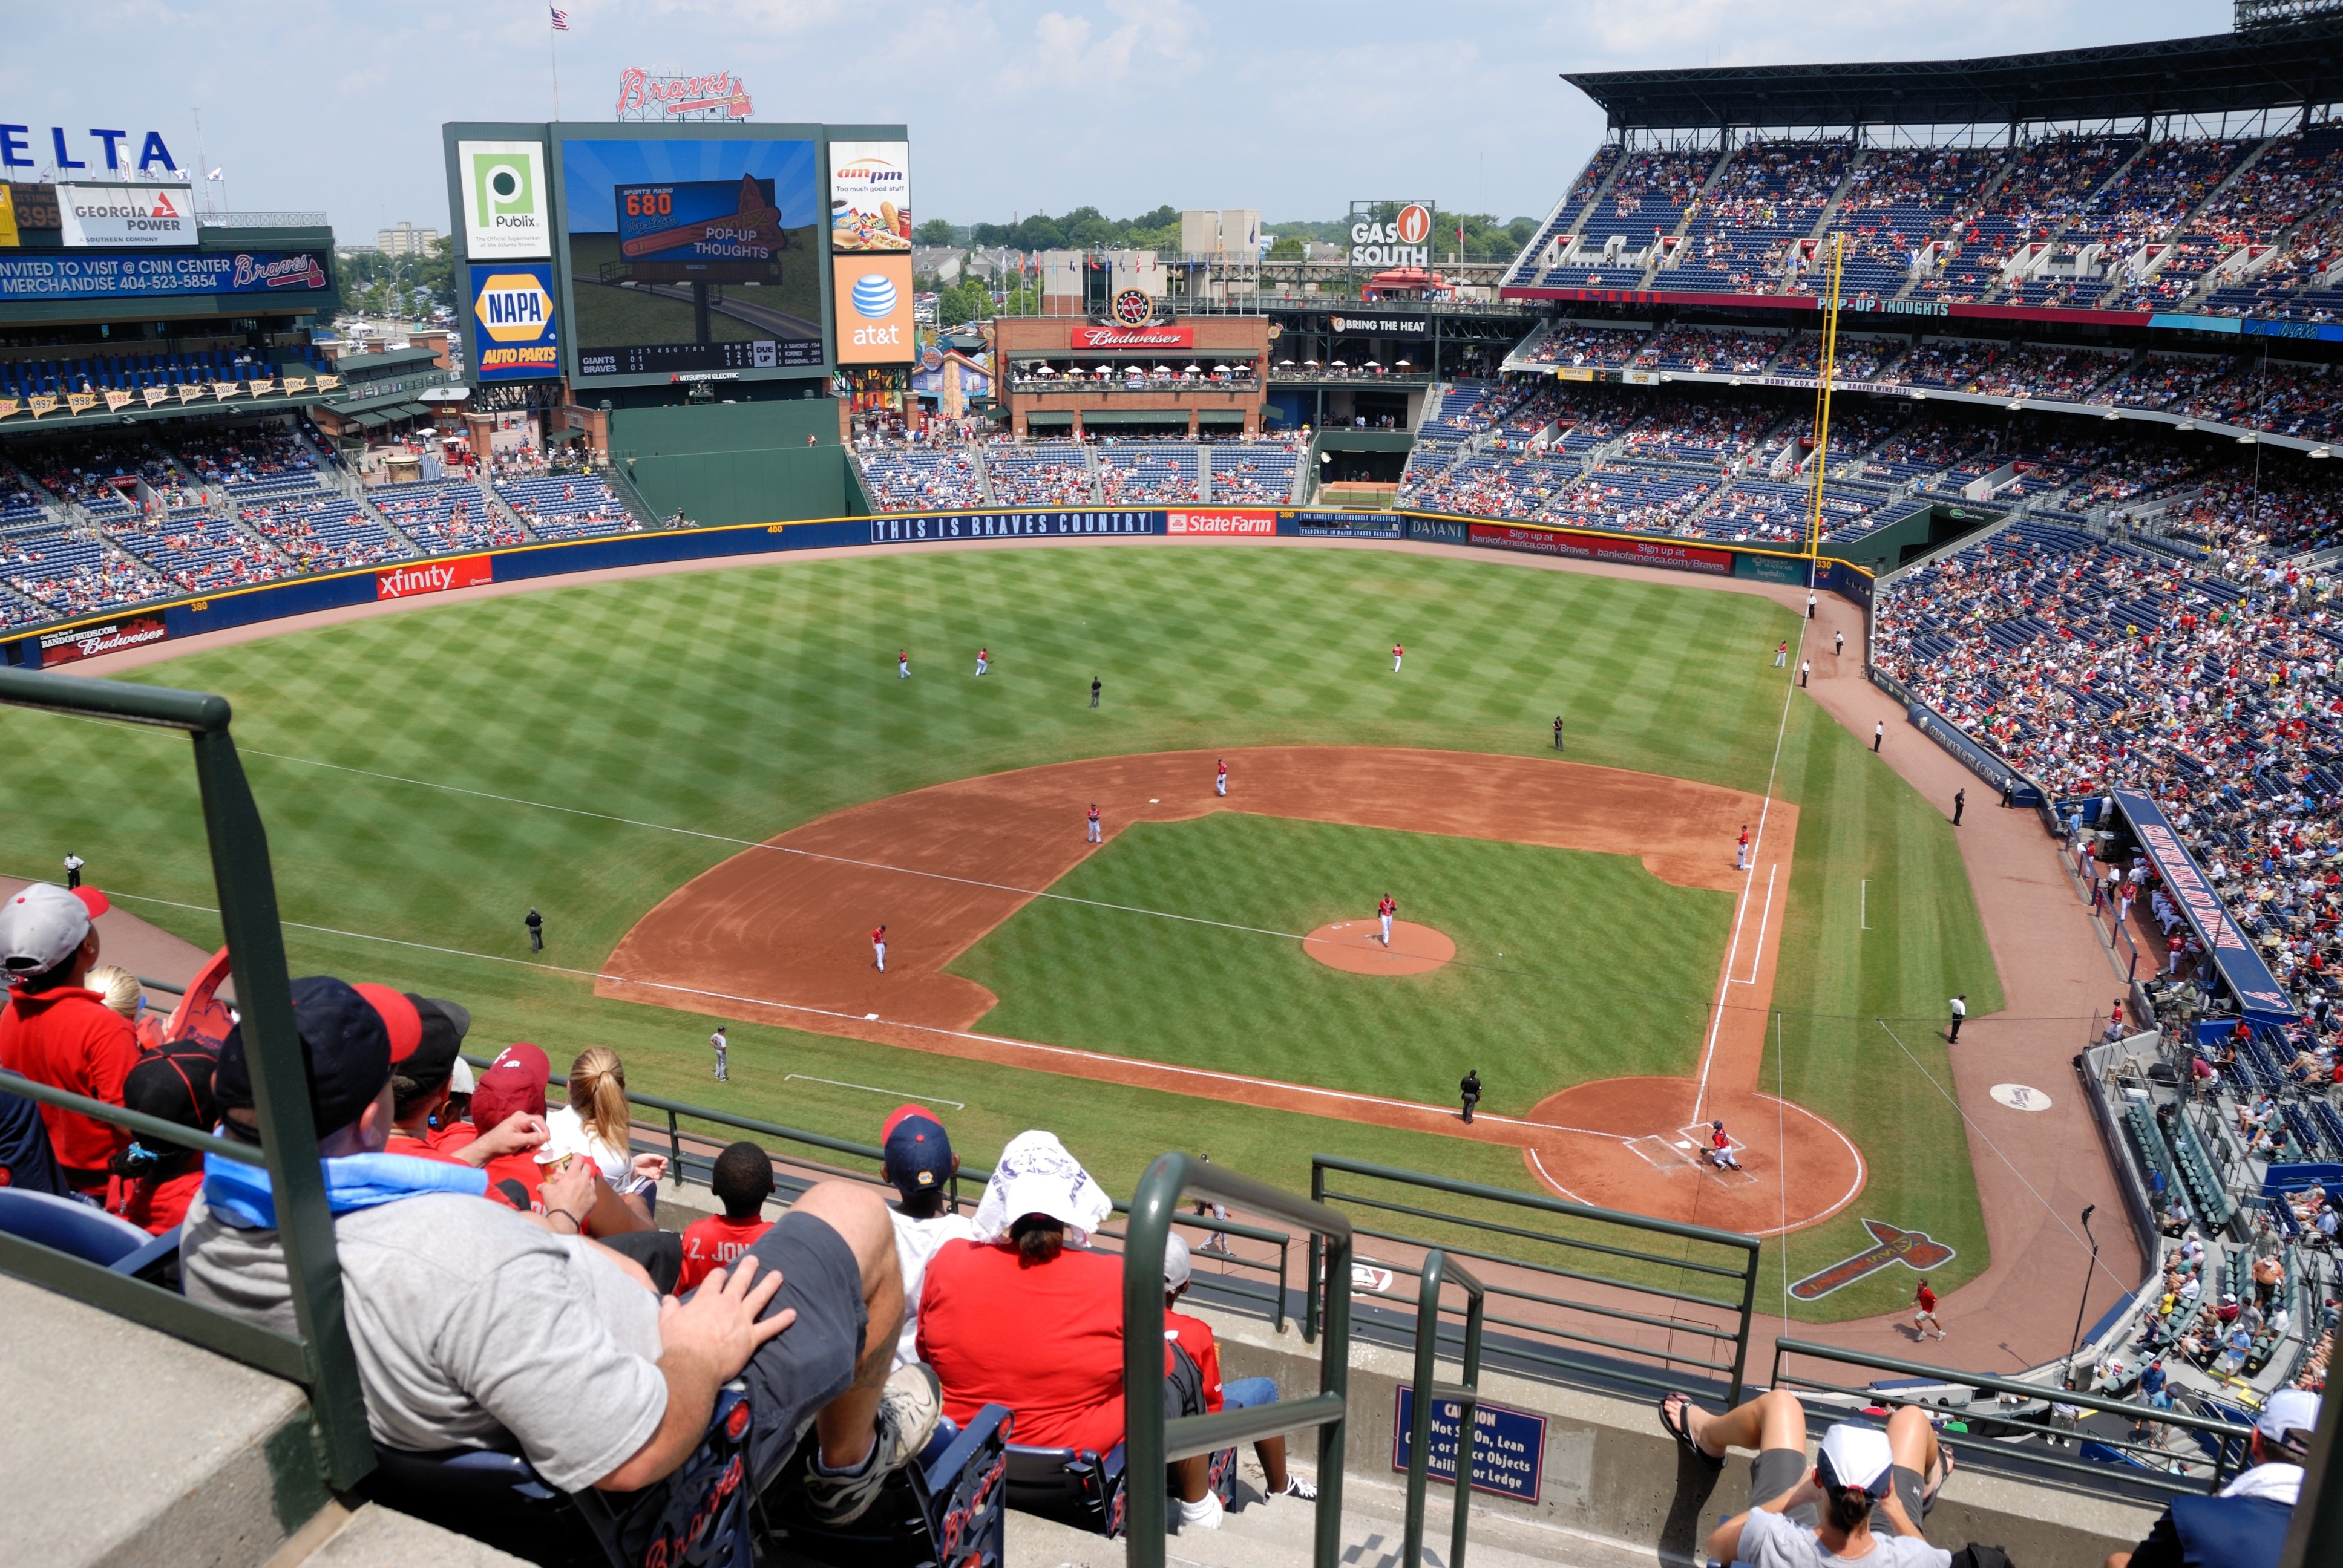
grass, structure, people, sky, baseball, field, game, crowd, green, spectator, equipment, space, action, professional, playing, stadium, baseball field, outdoors, arena, american, fun, team, sports, pitcher, angle, race track, competitive, diamond, strike, league, fans, baseball park, geographical feature, sport venue, soccer specific stadium, arena football